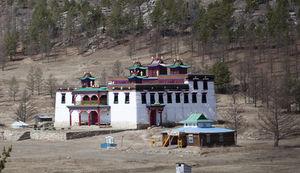
Cet article recense les sites inscrits au patrimoine mondial en Mongolie.